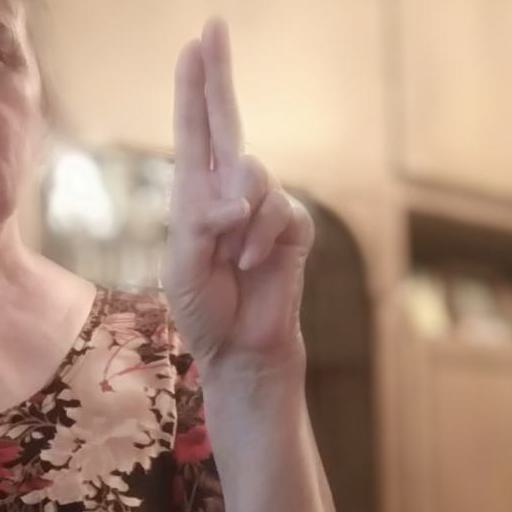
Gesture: two_up